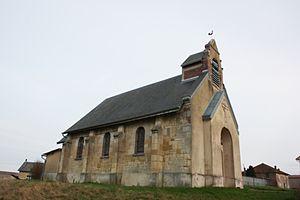
Village Ardennais
Ardeuil-et-Montfauxelles est une commune française située dans le département des Ardennes, en région Grand Est.